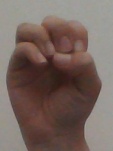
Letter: ha